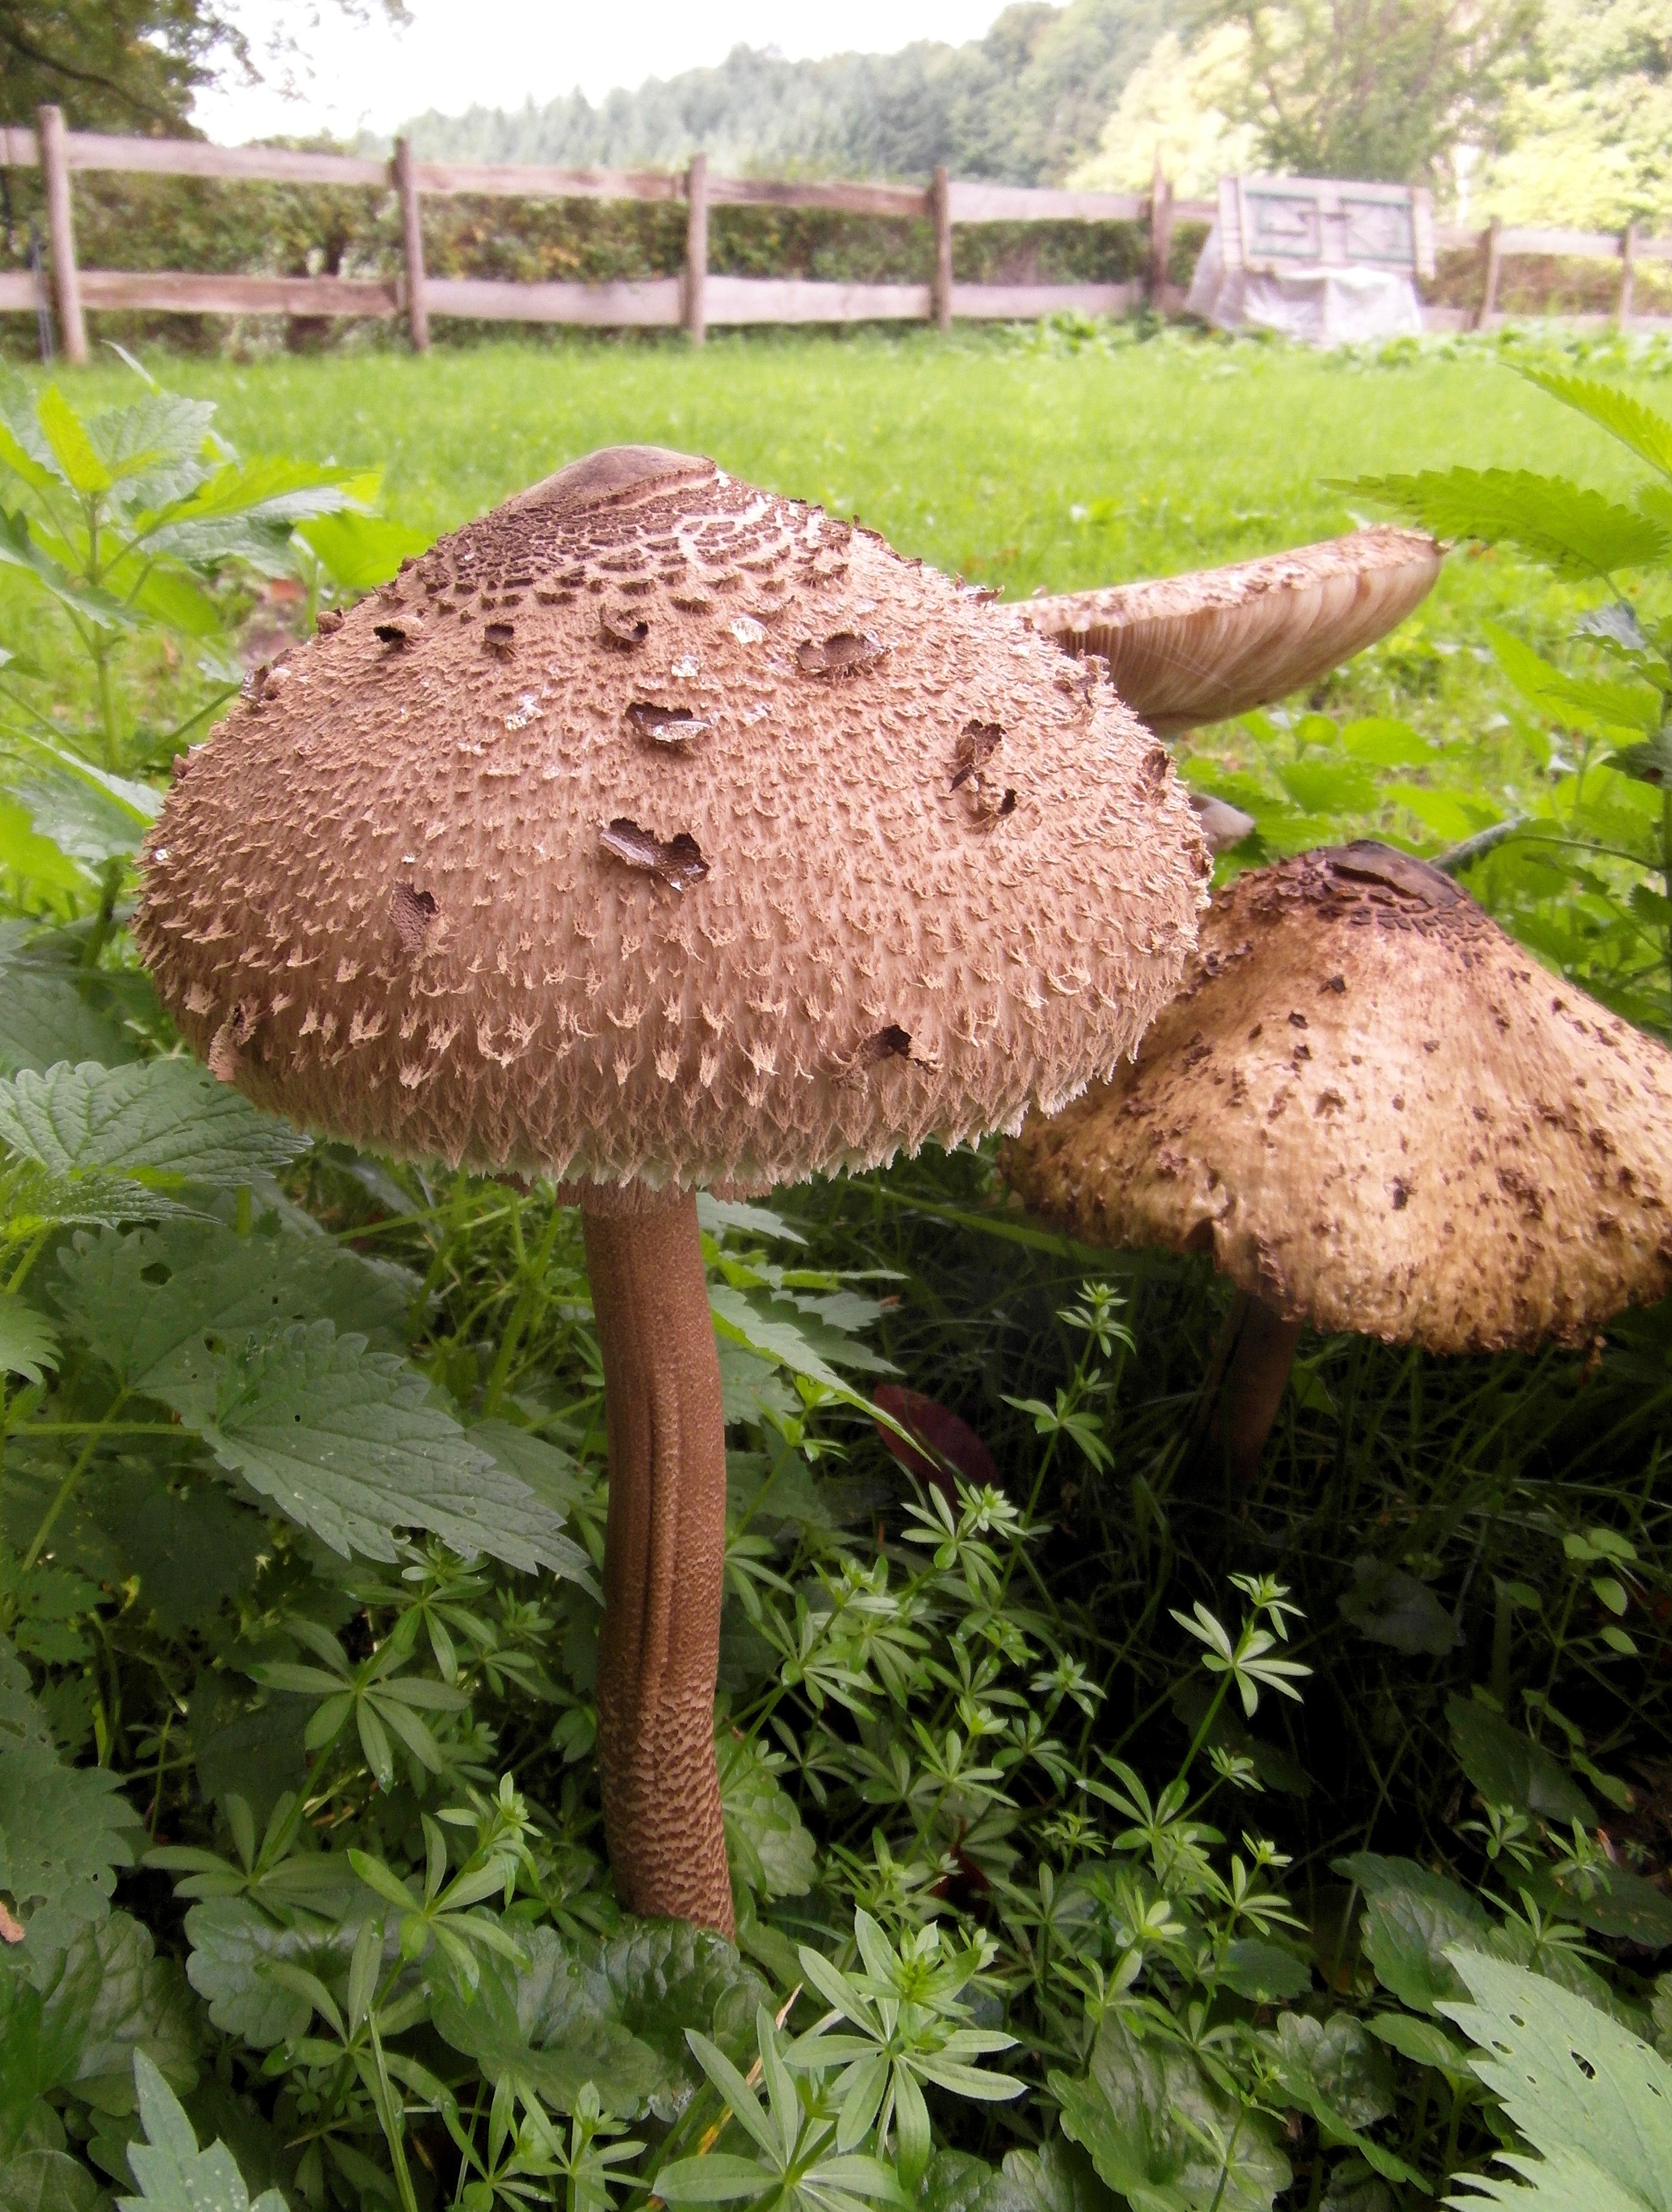
forest, grass, meadow, autumn, mushroom, leaves, fungus, agaric, bolete, boletes, compost, agaricus, giant screen fungus, edible mushroom, drum mallets, medicinal mushroom, agaricomycetes, agaricaceae, champignon mushroom, penny bun